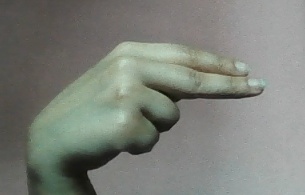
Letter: ain